Reference range

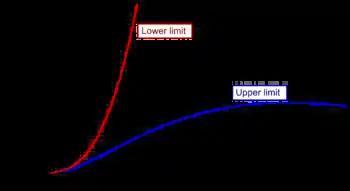
Coefficient of variation versus deviation in reference ranges established by assuming normal distribution when there is actually a log-normal distribution.

This difference can be put solely in relation to the coefficient of variation, as in the diagram at right, where: